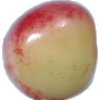
Label: Cherry Rainier 1